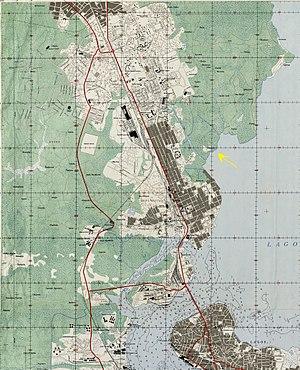
Makoko est un bidonville sur pilotis situé dans la lagune de Lagos au Nigeria.